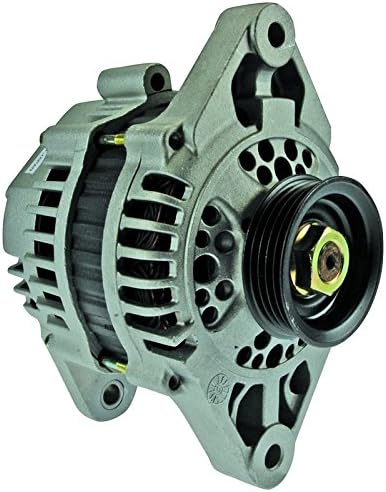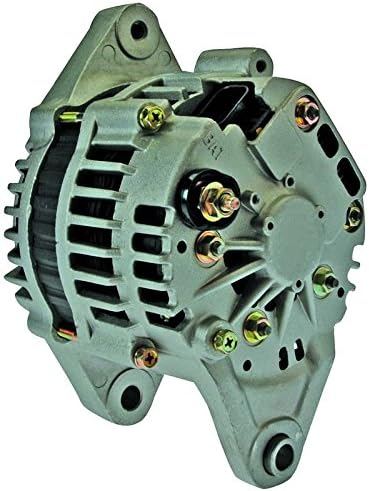
Premier Gear PG-13250 Alternator Replacement for Nissan Tsuru L4 (95-06), Tsubame L4 (95-00), Sentra L4 (89-94), Pulsar Nx L4 (89-90), Nx L4 (91-93), 9127045300, LR165-707B, LR165-708, A005T03092
Category: Automotive
This list is a sample of all the compatible cars for this part. Make sure this product fits your car by using the part finder above. COMPATIBLE WITH or REPLACEMENT FOR NISSAN: Tsuru L4 1.6L (95-06)Tsubame L4 1.6L (95-00)Sentra L4 1.6L (89-94)Pulsar NX L4 1.6L (89-90)NX L4 1.6L (91-93)
Features: Provides protection from excessive charging or failure due to shorts in your car's wiring that can cause spikes or open circuits | Consistent performance from manufacturing processes that exceed your vehicle's original specifications for wiring, bearings and components helping to resist heat and moisture | Longer life of the alternator through the use of premium brushes and other critical components that resist failure or poor performance | Hitachi, Internally Regulated/Internal Fan | 65 Amp/12 Volt, Clockwise Rotation, 4-Groove Pulley